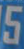
Number: 5